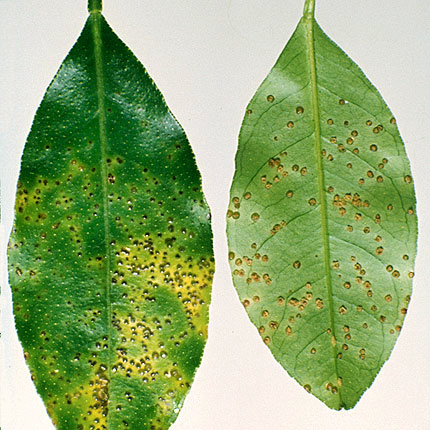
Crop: grape
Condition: downy_mildew